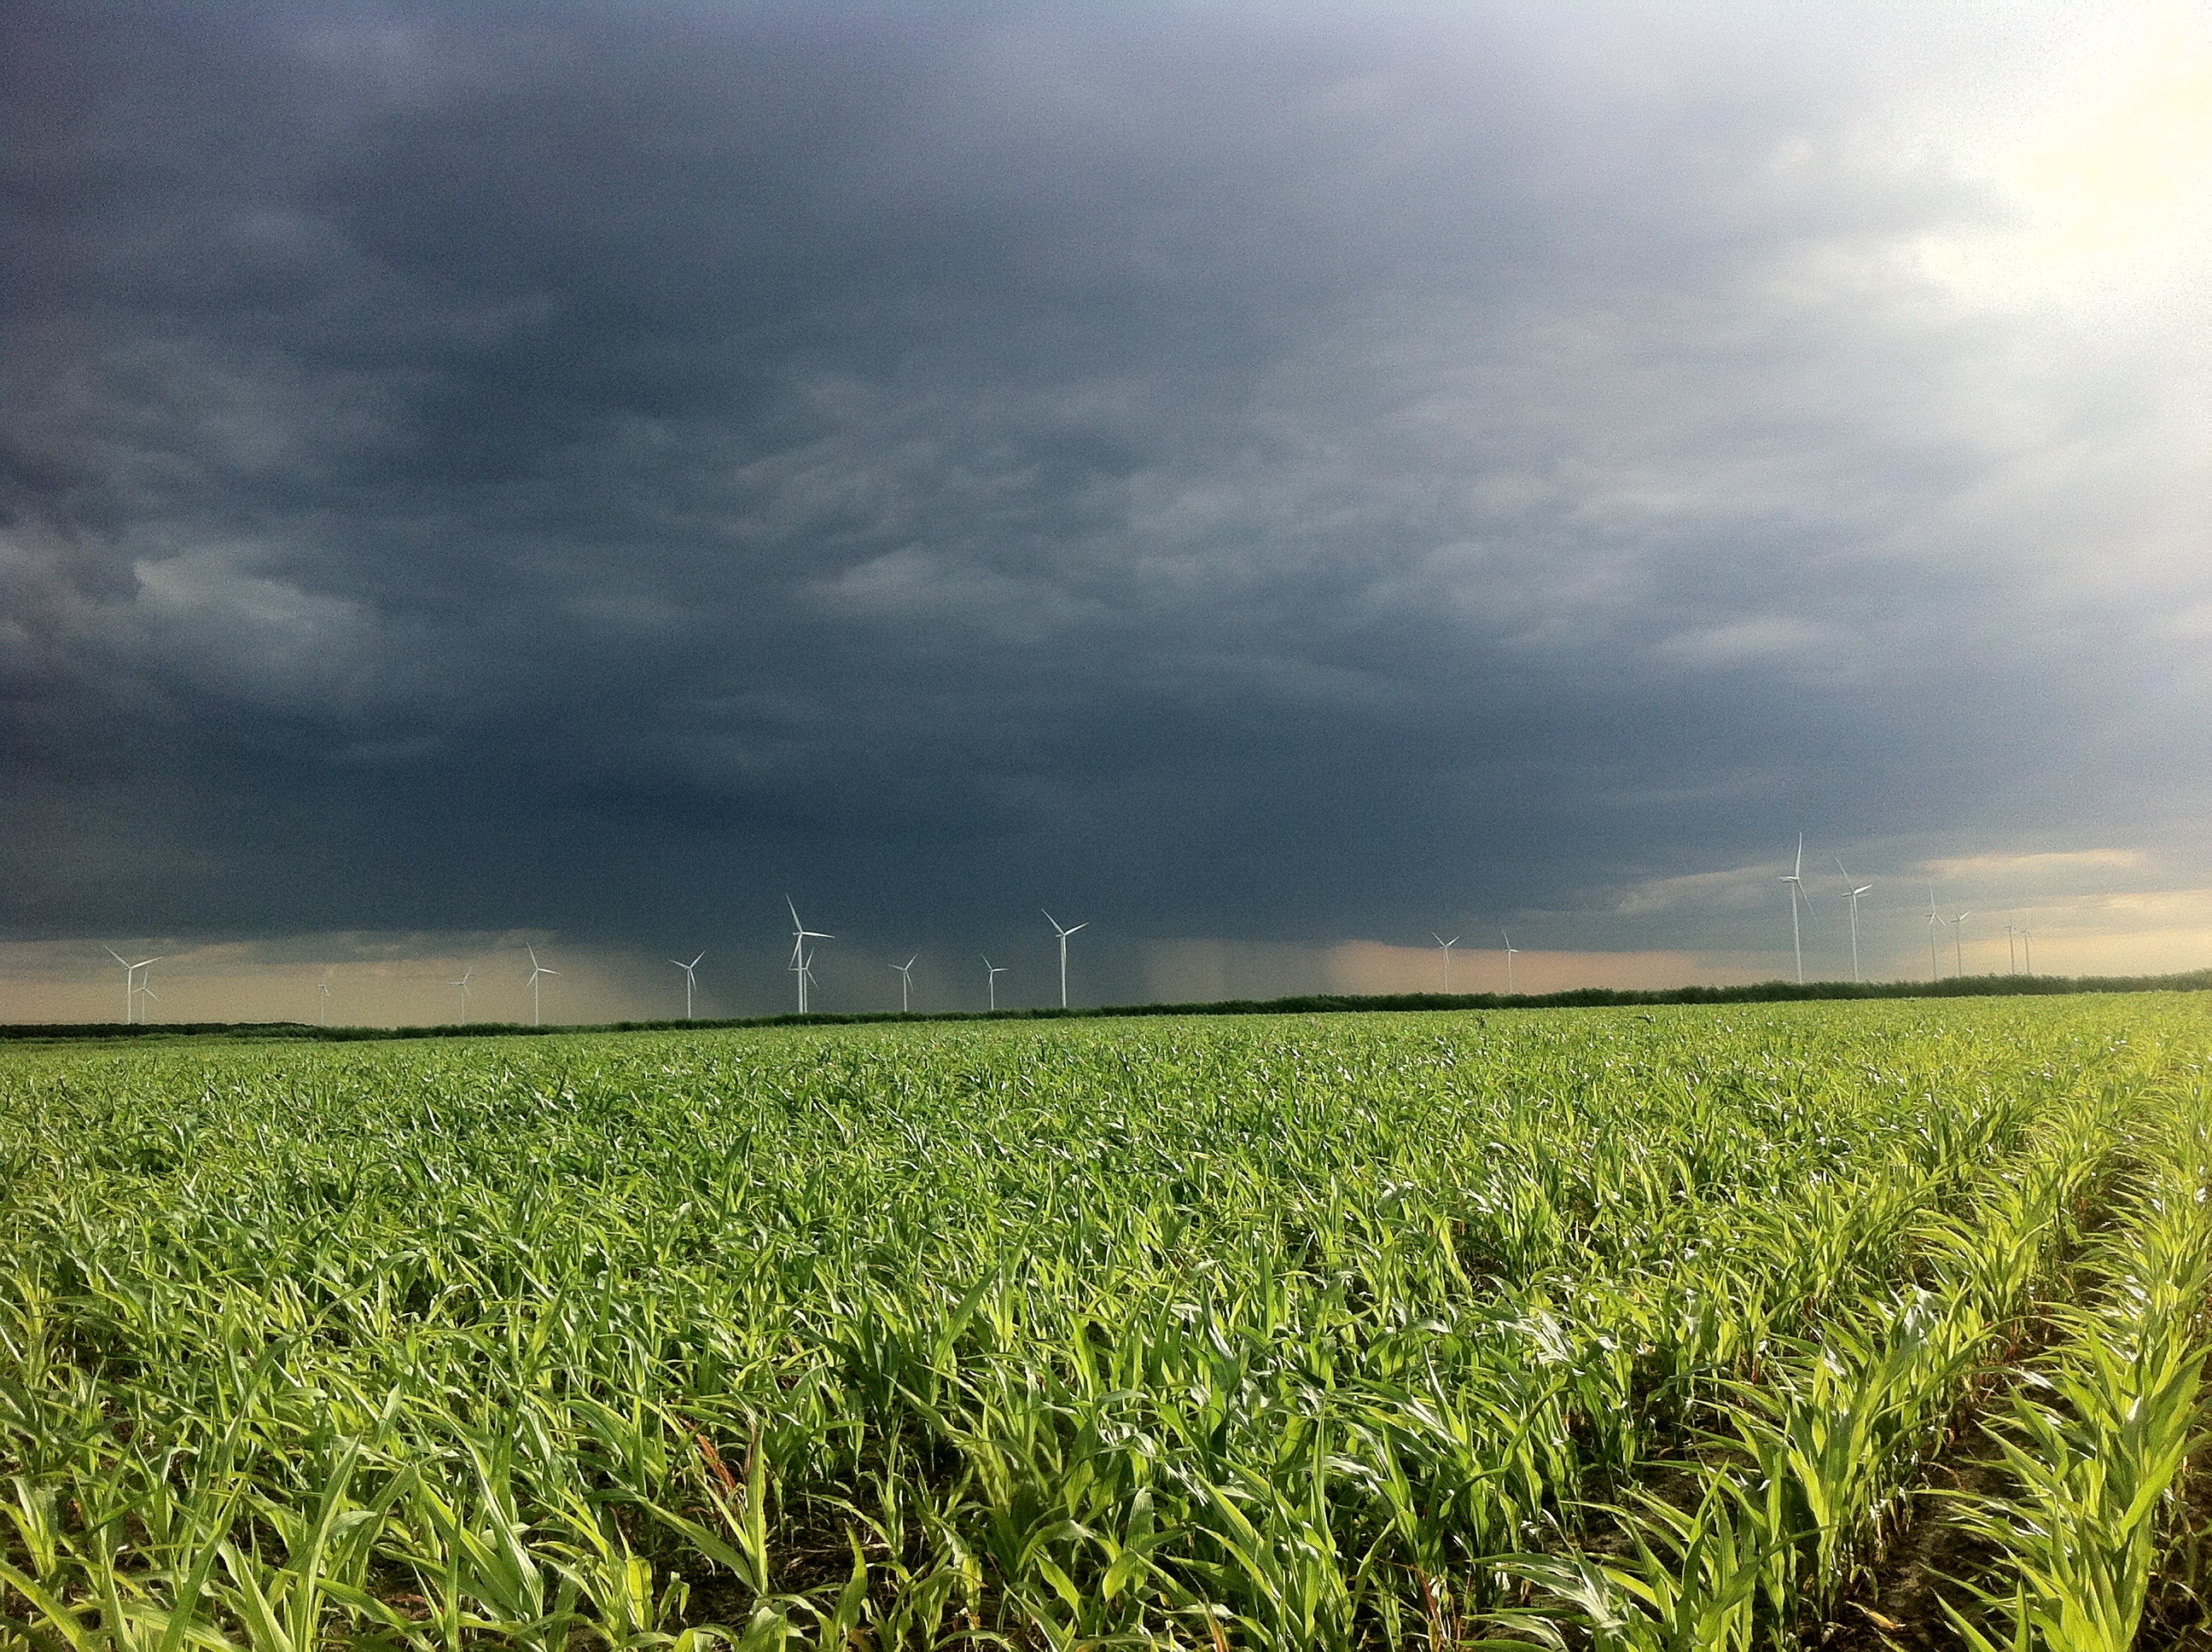
grass, horizon, cloud, plant, sky, field, meadow, prairie, sunlight, morning, wind, food, crop, weather, soil, agriculture, plain, grassland, plantation, rural area, paddy field, grass family